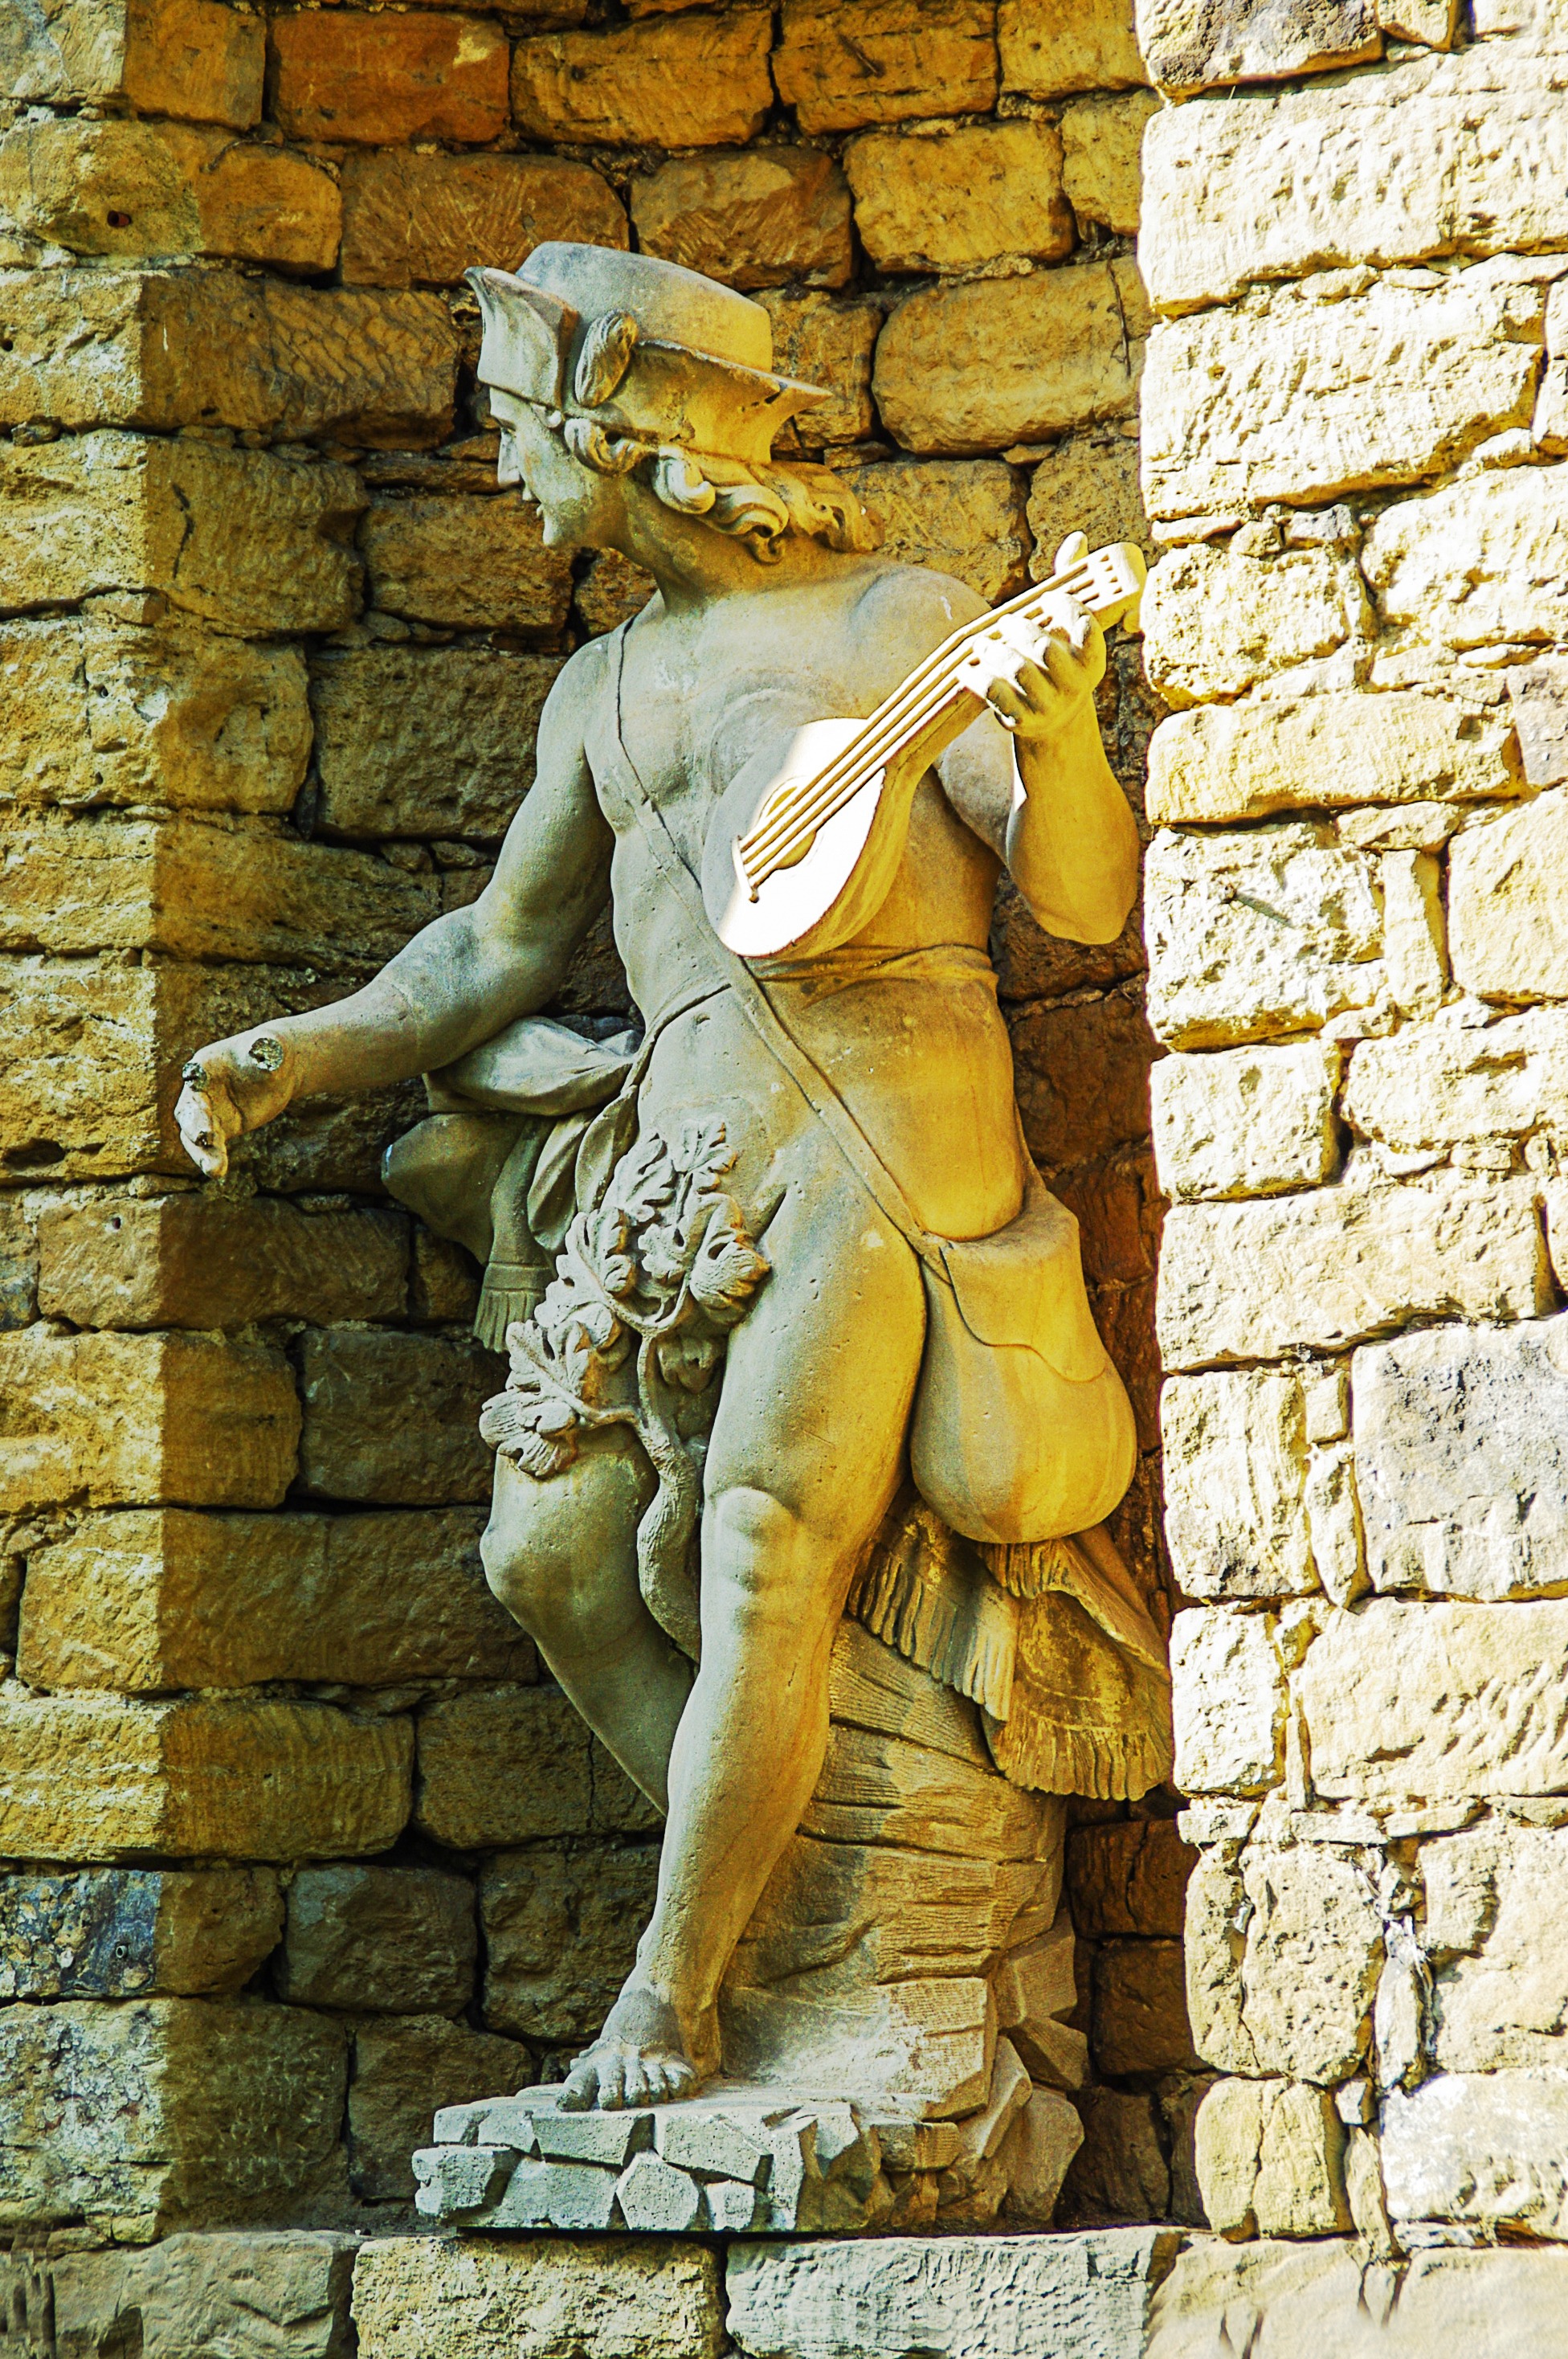
wall, stone, monument, statue, musician, sculpture, art, temple, carving, relief, mythology, ancient history